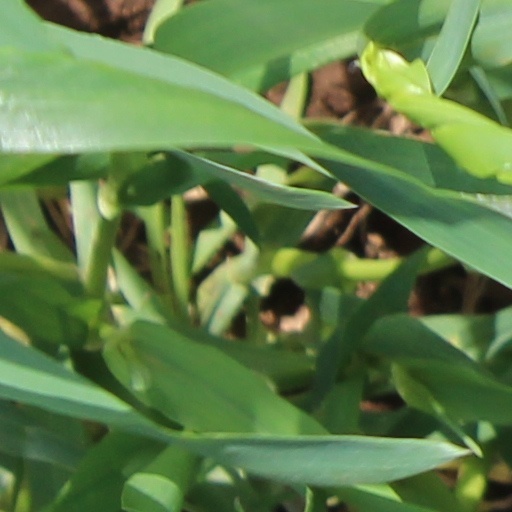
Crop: wheat